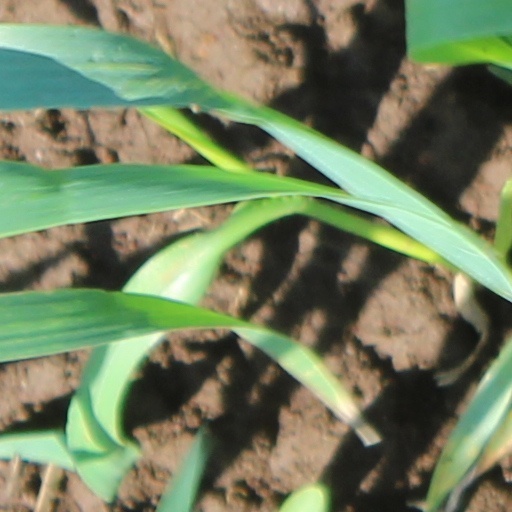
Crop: wheat